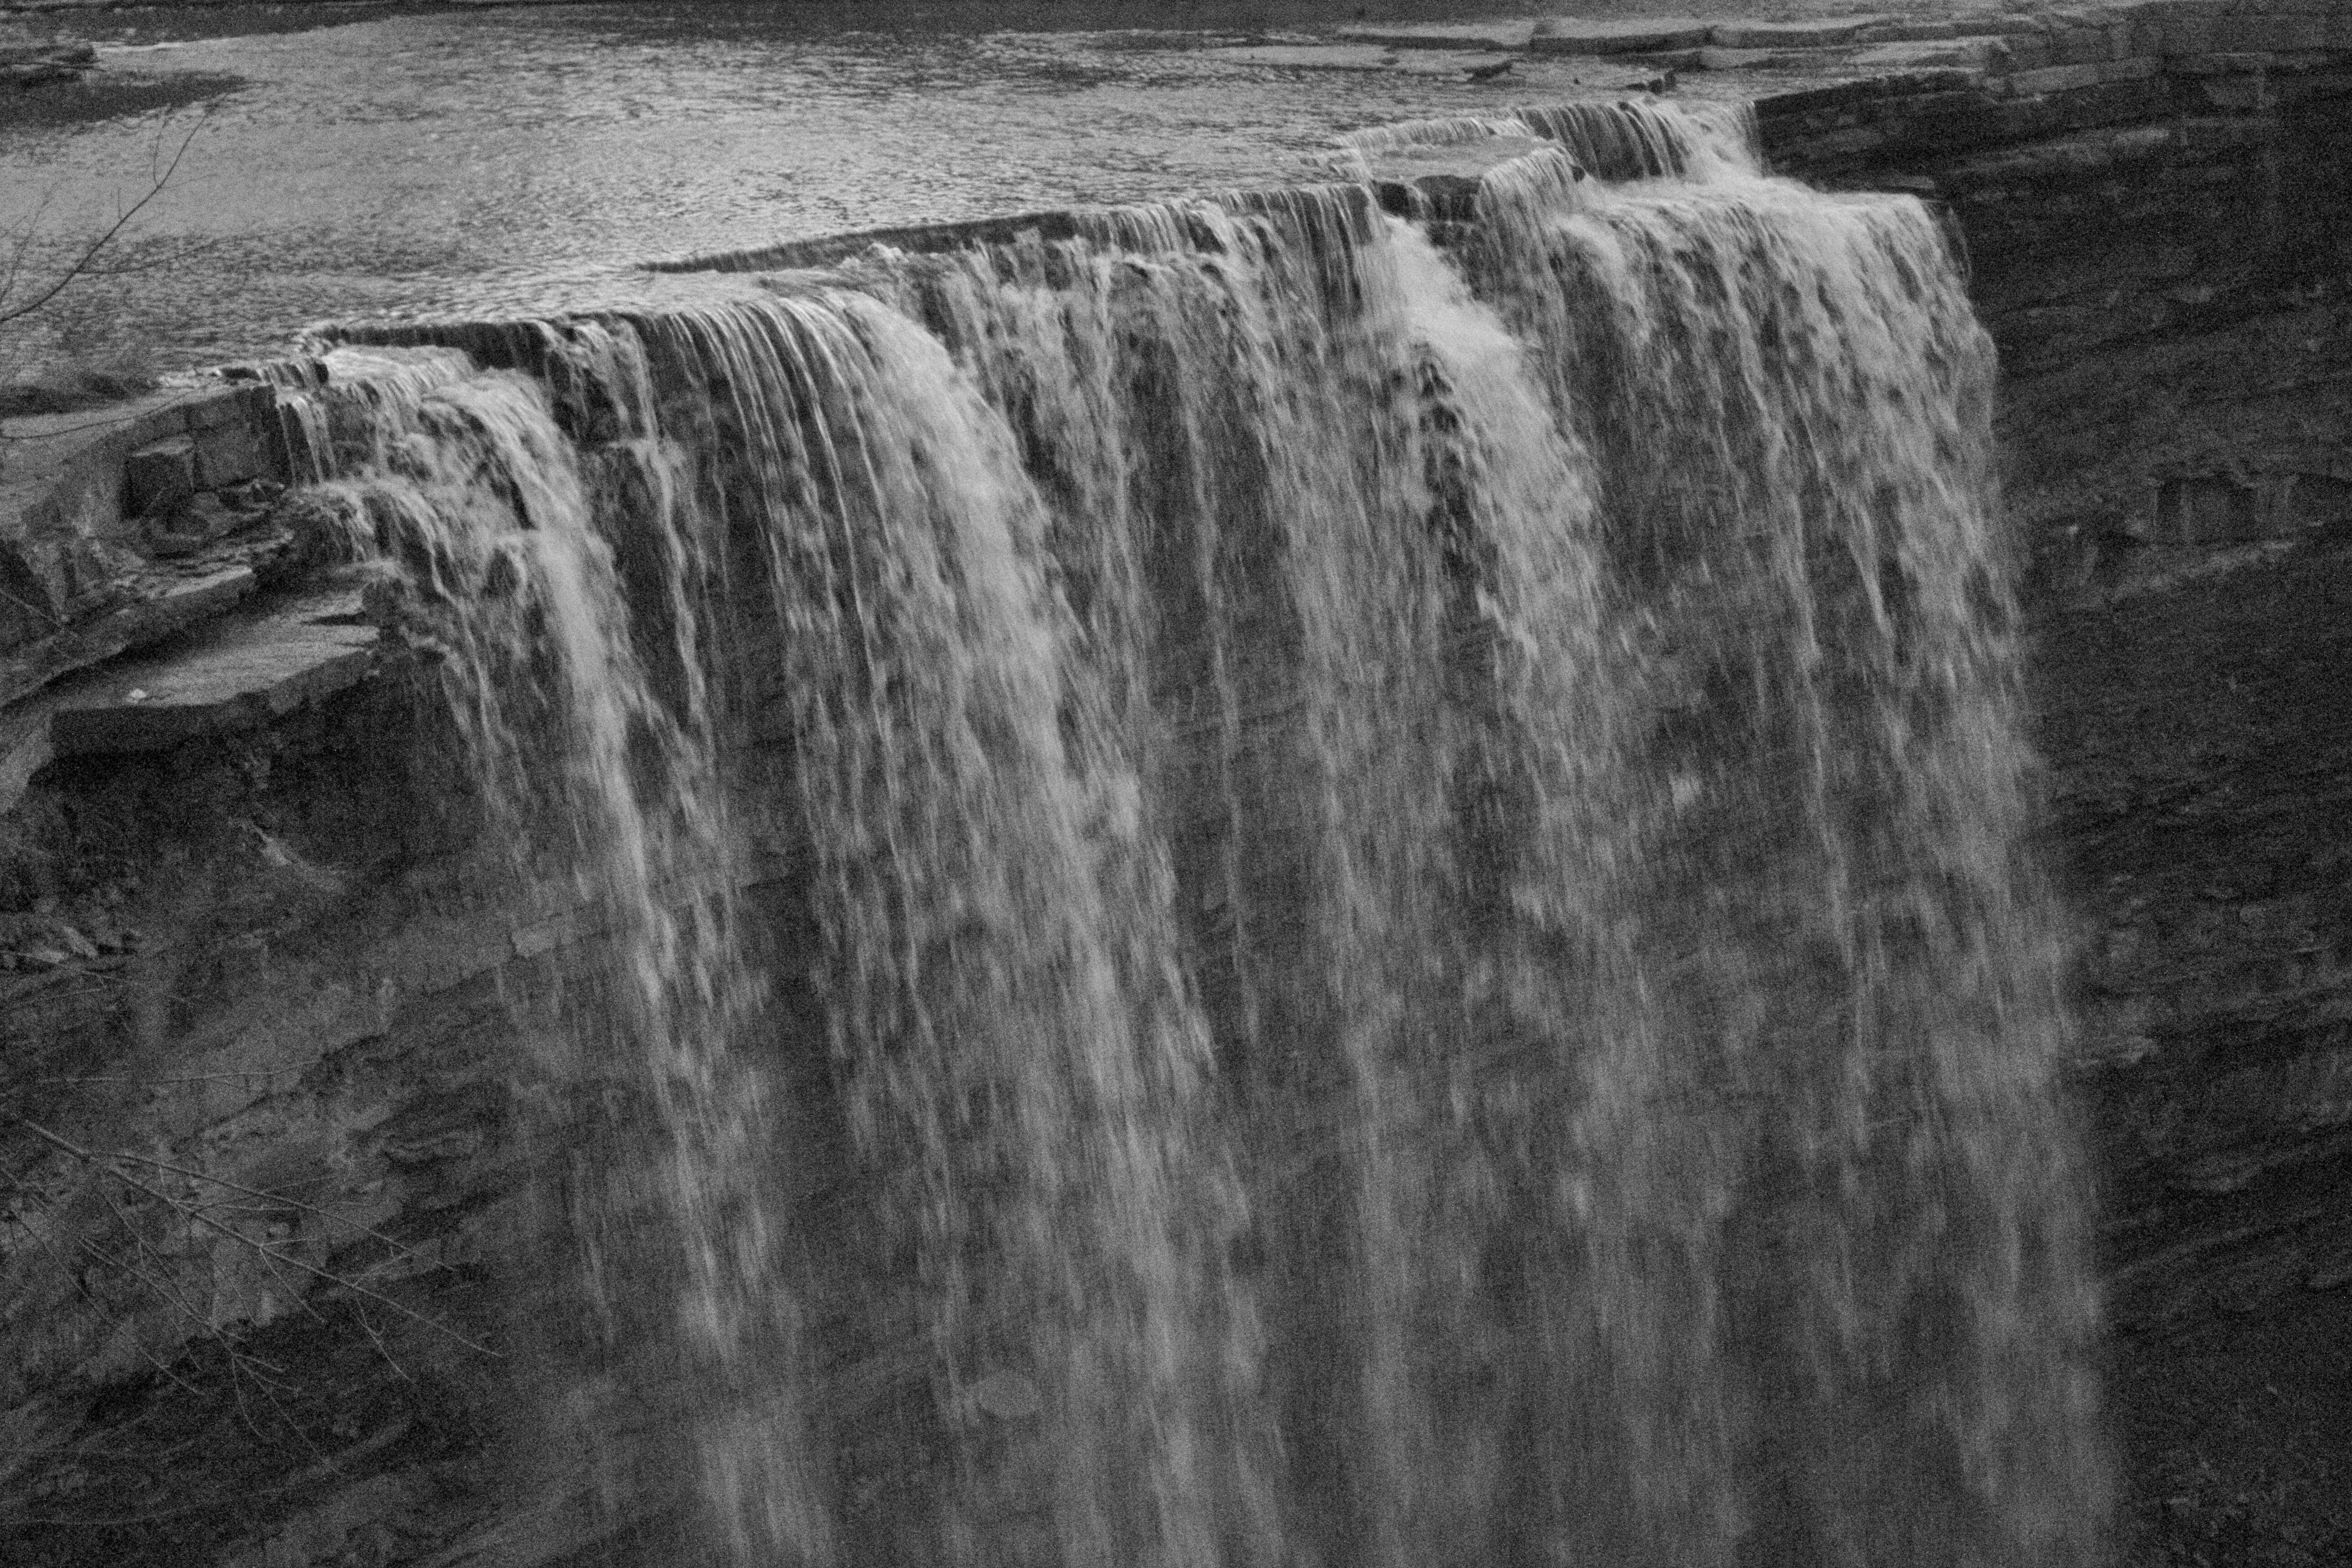
water, rock, waterfall, black and white, monochrome, terrain, water feature, monochrome photography